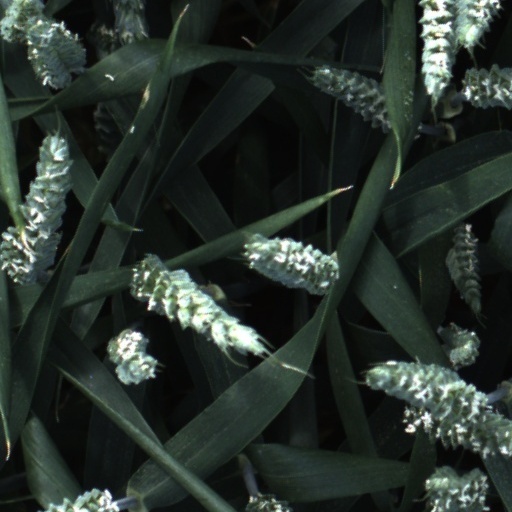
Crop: wheat